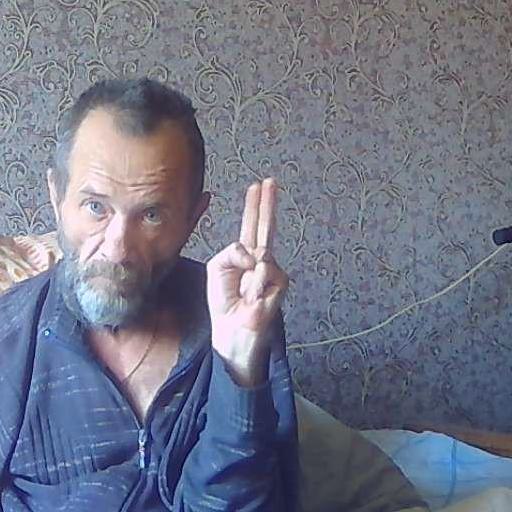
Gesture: two_up